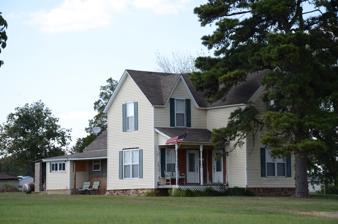
Building: Capt. Larned House
Country: United States of America
Year built: 1905
Historic house in Arkansas, United States United States historic place Capt. Larned House U.S. National Register of Historic Places Location in Arkansas Show map of Arkansas Location in United States Show map of the United States Nearest city Highway 157 north of U.S. Highway 64 Judsonia, Arkansas Coordinates 35°18′14″N 91°38′37″W / 35.30389°N 91.64361°W / 35.30389; -91.64361 Area 2 acres (0.81 ha) Built 1905 ( 1905 ) Architectural style Queen Anne, Folk Victorian MPS White County MPS NRHP reference No. 91001235 Added to NRHP July 22, 1992 The Capt. Larned House is a historic house on Arkansas Highway 157 , near its junction with Moss Drive north of Judsonia, Arkansas .  It is a two-story L-shaped wood-frame structure, with a gabled roof, weatherboard siding, and a foundation of stone, concrete, and brick piers.  It is a vernacular expression of Queen Anne styling, with turned posts and scrolled brackets on its porches.  Built about 1905, it is one of the Judsonia area's finer examples of the style. The house was listed on the National Register of Historic Places in 1992. See also National Register of Historic Places listings in White County, Arkansas References